Truthful Tulliver

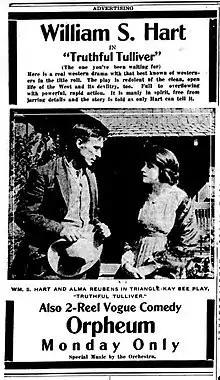
newspaper ad for the film

Truthful Tulliver is a 1917 American silent Western film directed by William S. Hart and starring Hart, Alma Rubens and Nina Byron. Footage was featured in Decasia, an American collage film by director Bill Morrisson.